Venues of the 2028 Summer Olympics and Paralympics

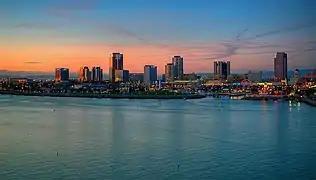
Long Beach

The Long Beach Zone will host events along the Long Beach waterfront.